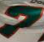
Number: 7